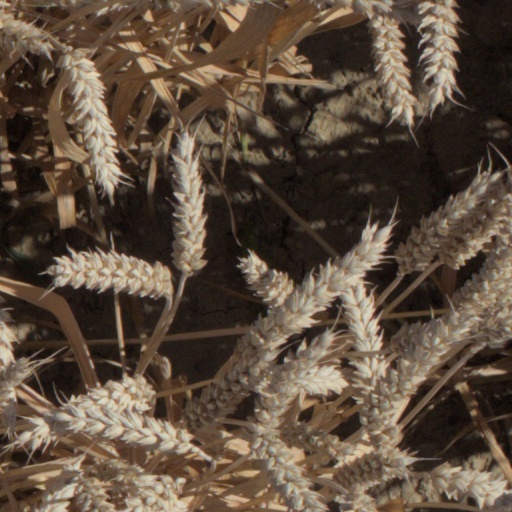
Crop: wheat